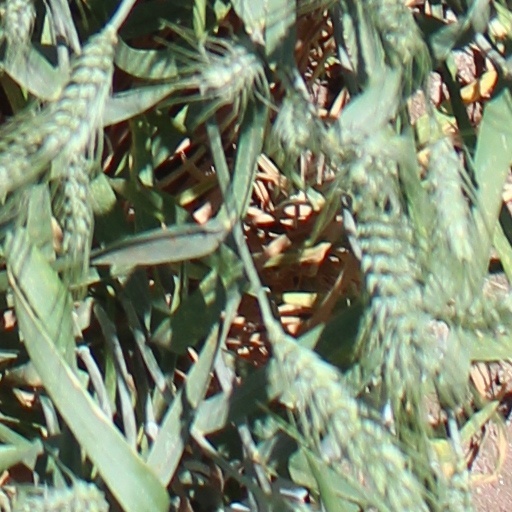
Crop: wheat